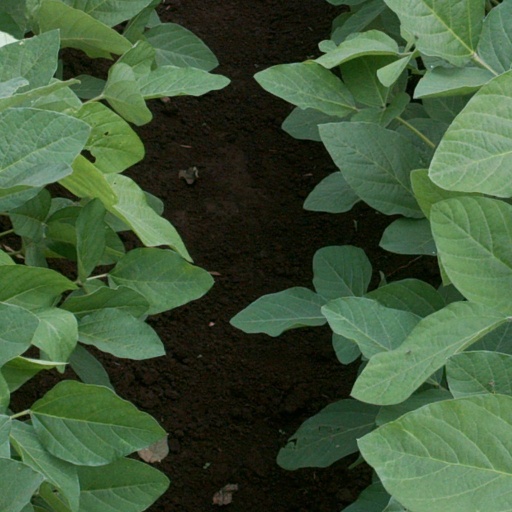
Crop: soybean